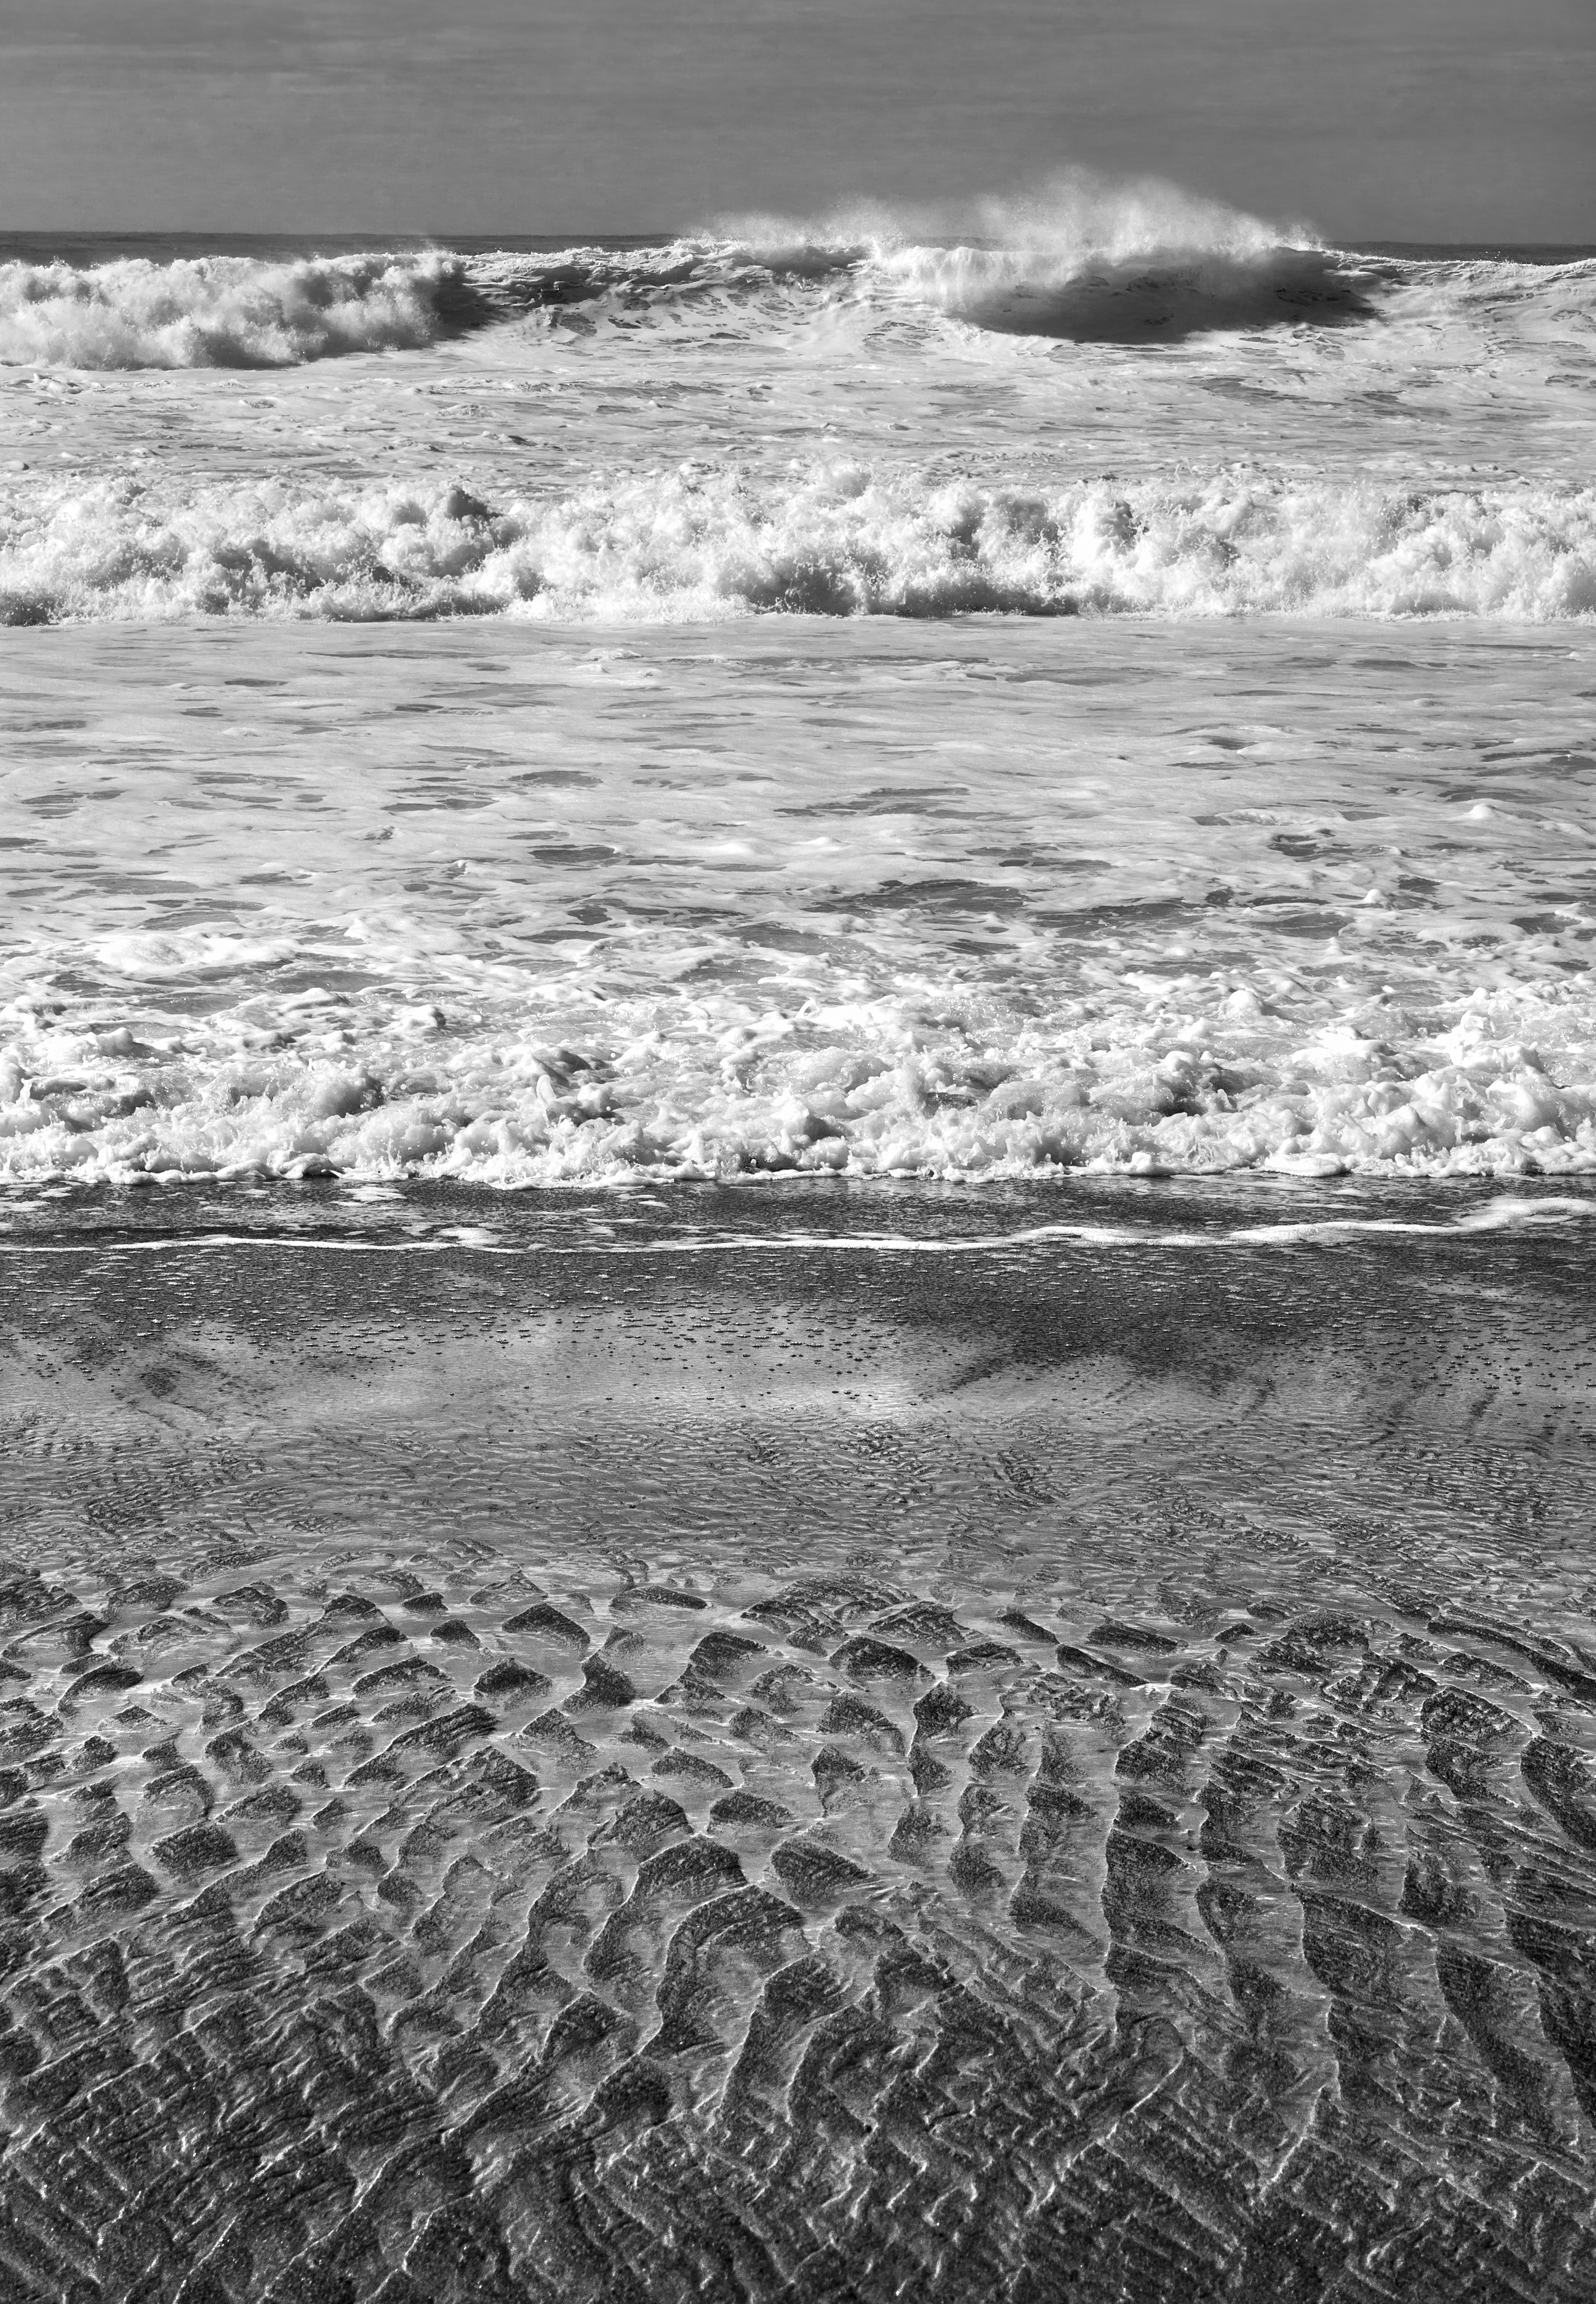
beach, sea, coast, water, nature, sand, rock, ocean, horizon, black and white, photography, shore, wave, wind, seascape, monochrome, material, body of water, blackandwhite, waves, patterns, oregon, oregoncoast, glenedenbeach, monochrome photography, mudflat, wind wave